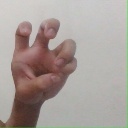
अक्षर: छ